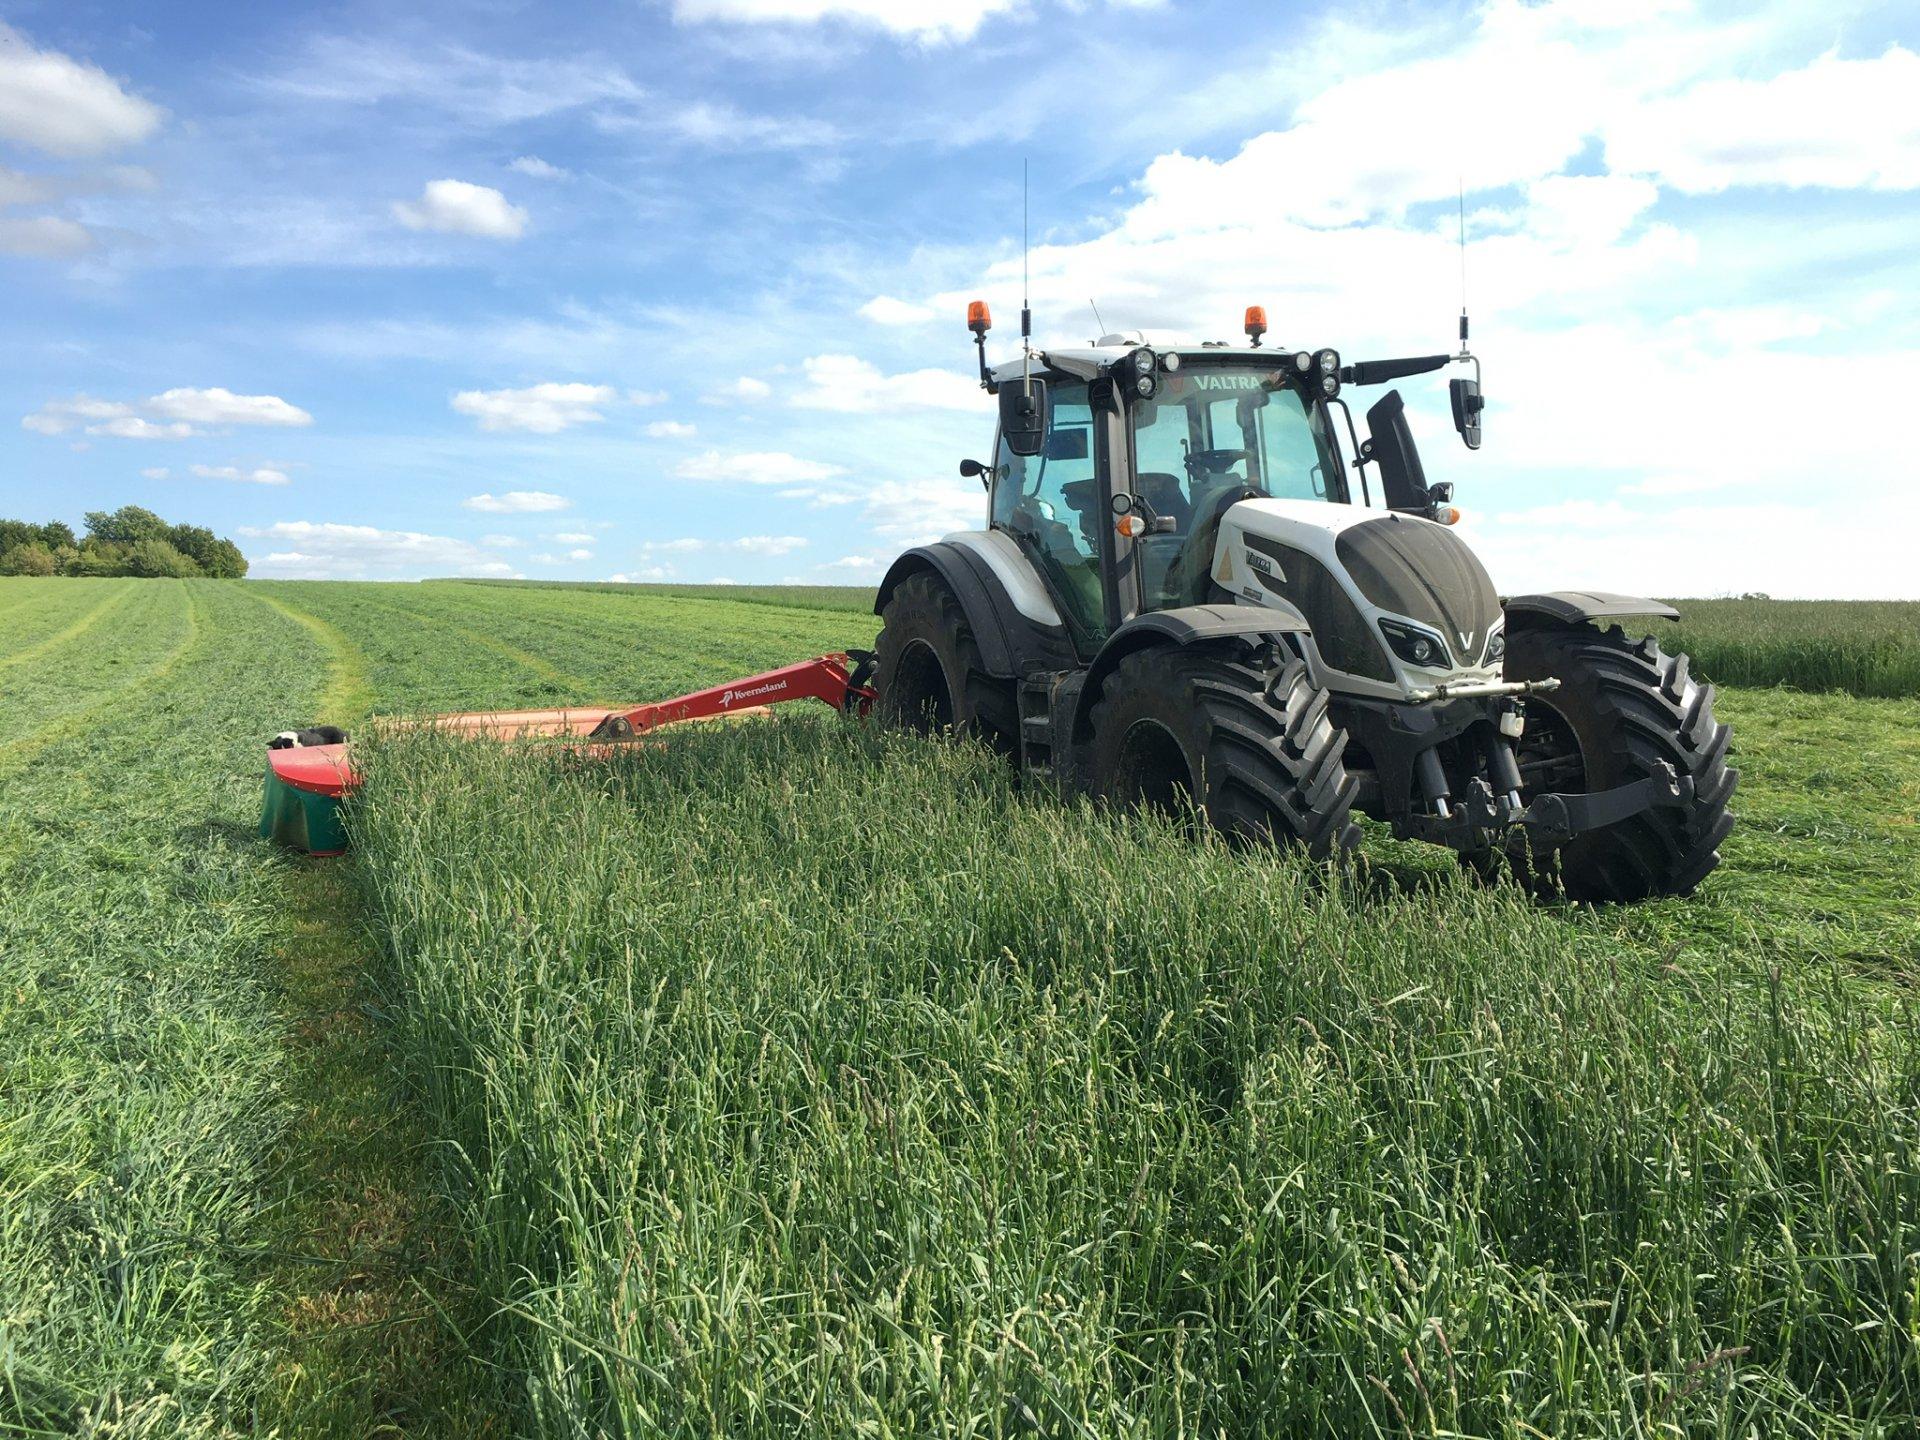
Chombo cha moto aina ya trekta kilichopo katika eneo la wazi lililo tambarare lililozungukwa na uoto wa asili unaojumuisha nyasi fupi pamoja na miti, ikiashiria kuwa ni chombo cha moto ama mashine inayotumika kwa ajili ya shughuli za kilimo.